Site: brandenburg
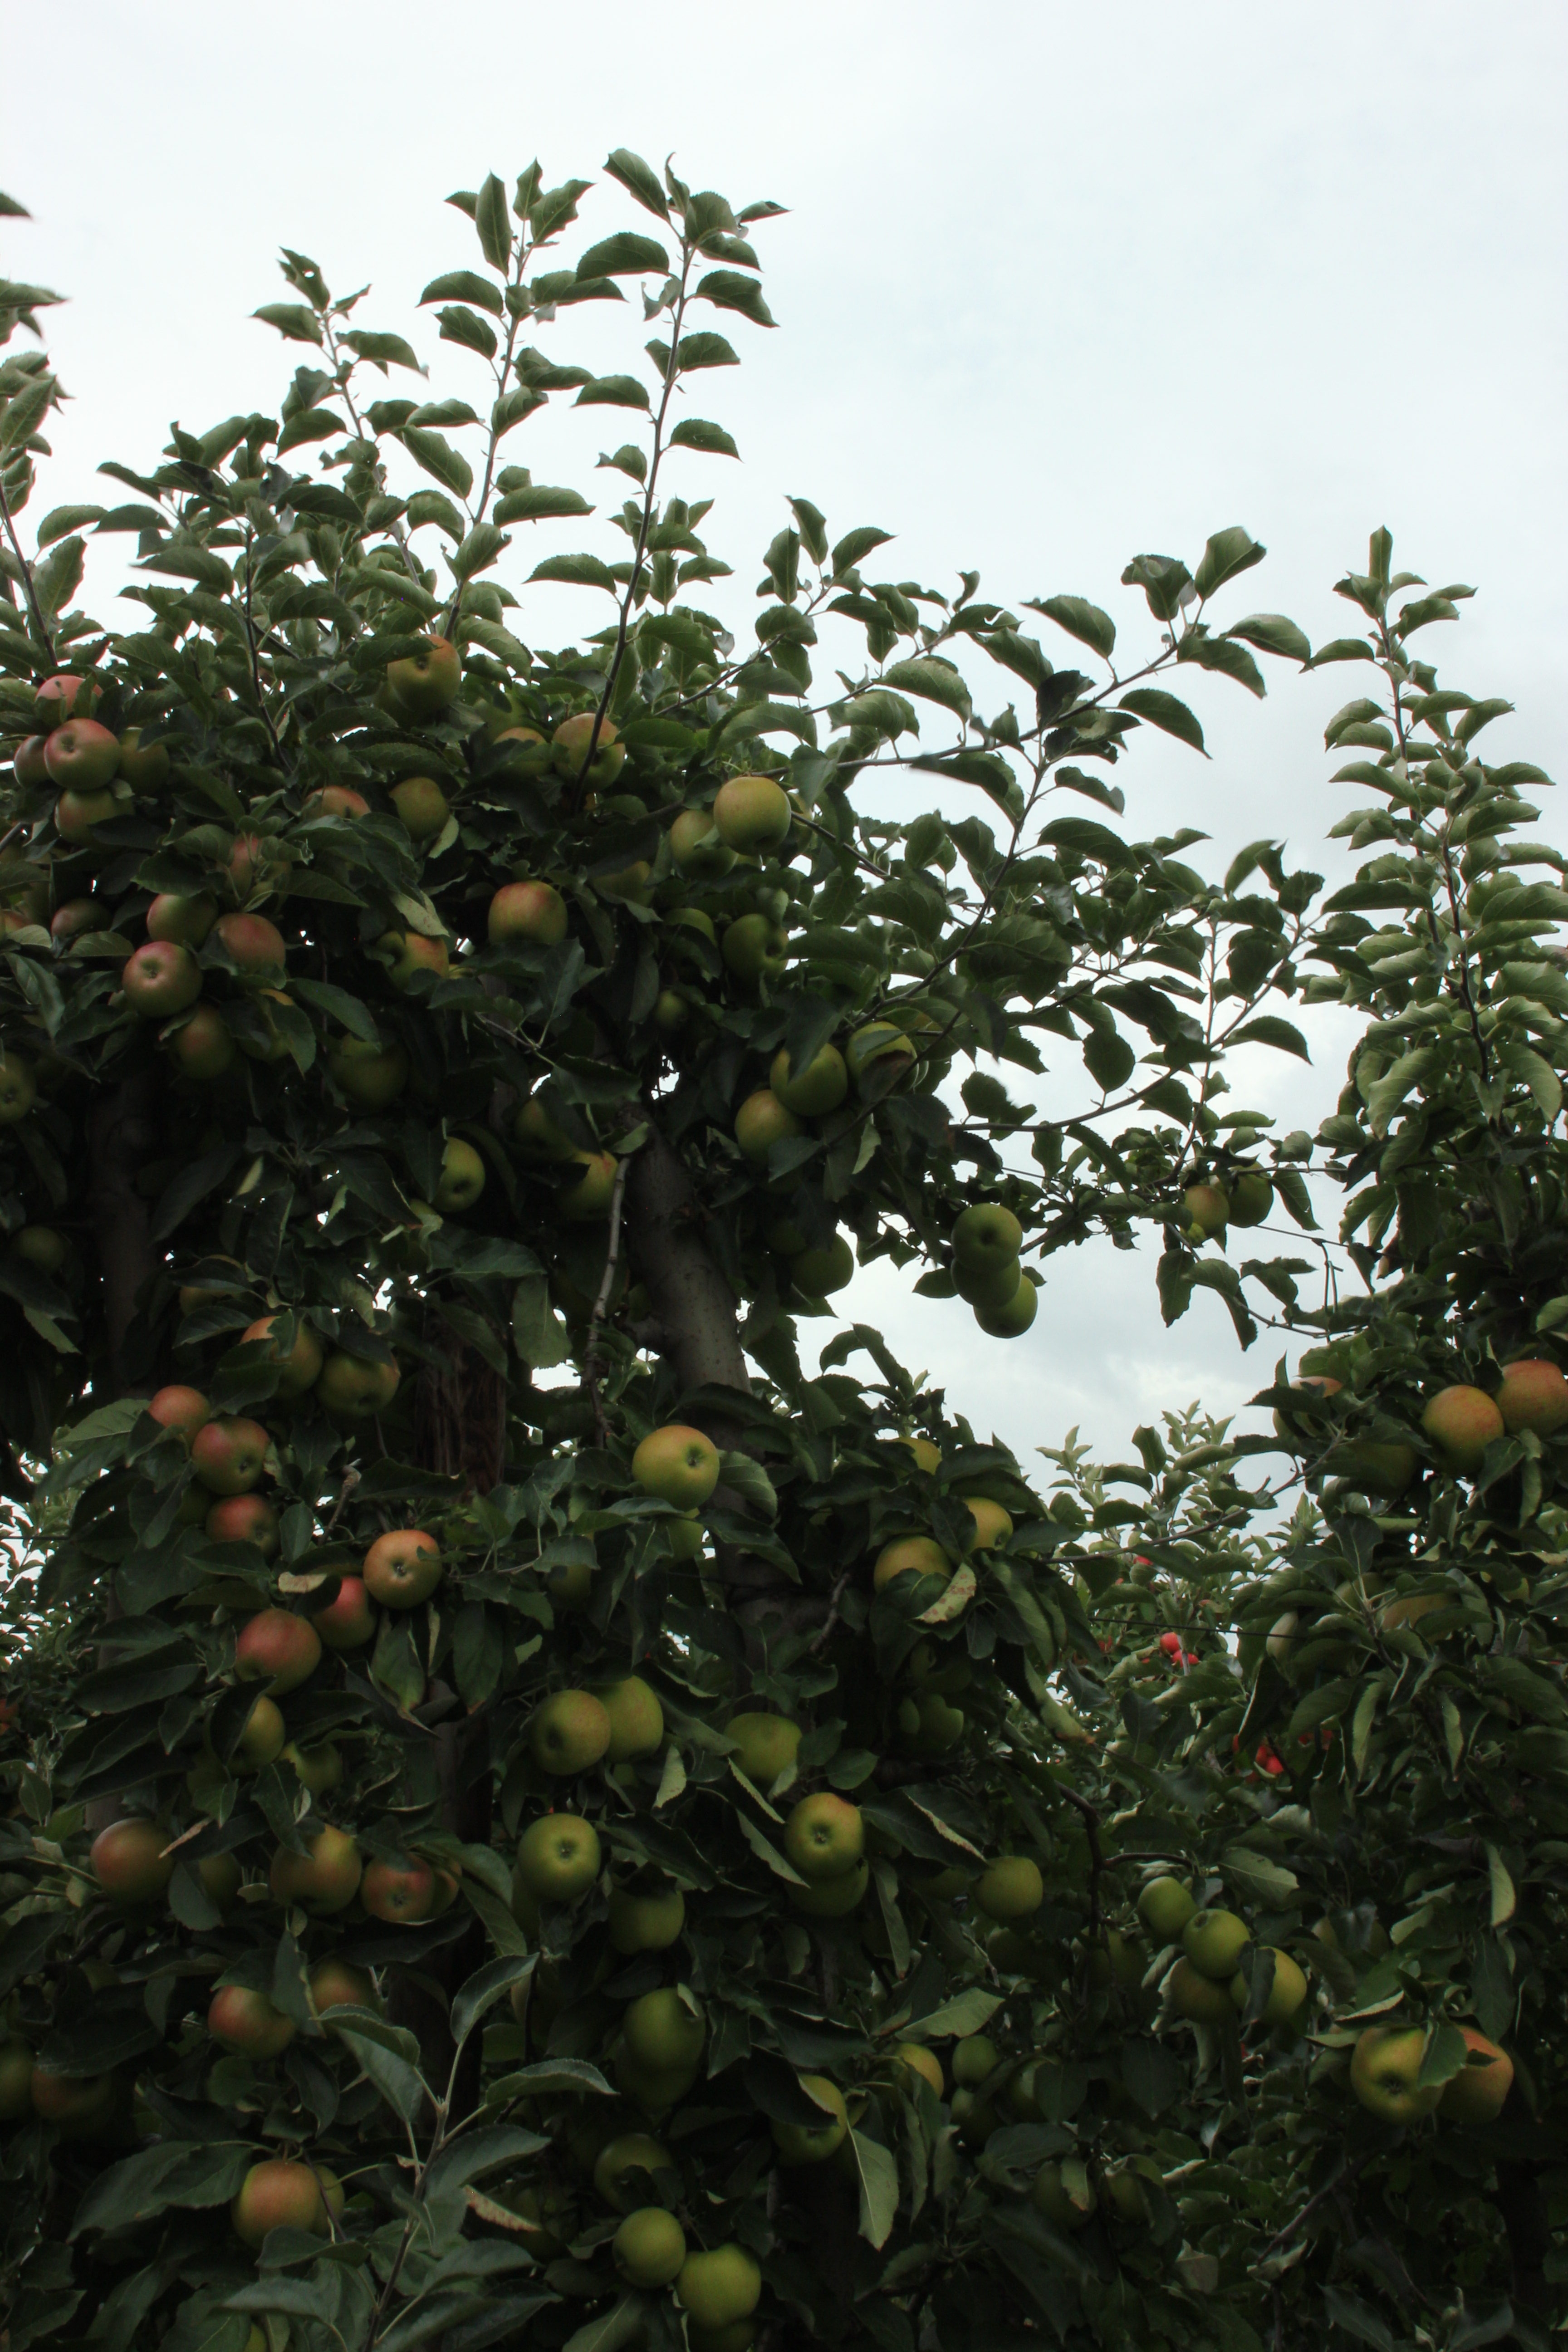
Growth stage (BBCH 87): Maturity of fruit and seed